José Baselga

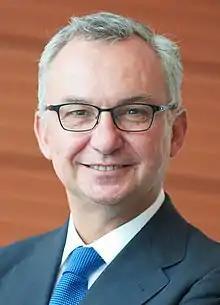
Baselga in 2013

Josep Baselga i Torres, known in Spanish as José Baselga (3 July 1959 – 21 March 2021), was a Spanish medical oncologist and researcher focused on the development of novel molecular targeted agents, with a special emphasis in breast cancer. Through his career he was associated with the Memorial Sloan Kettering Cancer Center, Vall d'Hebron Institute of Oncology, and the Massachusetts General Hospital in their hematology and oncology divisions. He led the development of the breast cancer treatment Herceptin, a monoclonal antibody, that targets the HER2 protein, which is impacted in aggressive breast cancers.